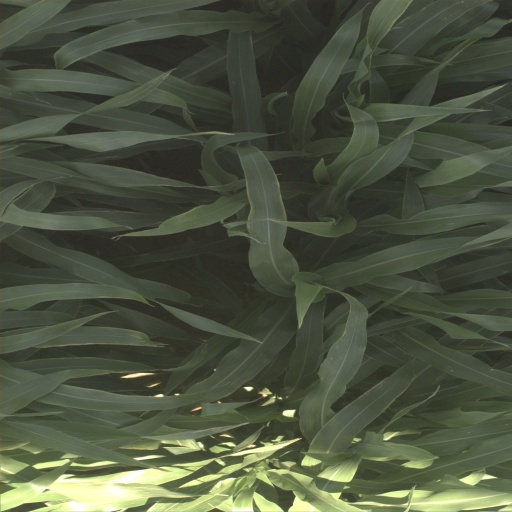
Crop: sorghum